The Magnificent Ambersons (film)

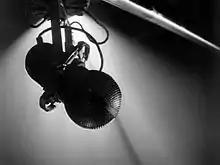
"I wrote the script and directed it. My name is Orson Welles. This is a Mercury Production."

"Of course I expected that there would be an uproar about a picture which, by any ordinary American standards, was much darker than anybody was making pictures," Welles told biographer Barbara Leaming: